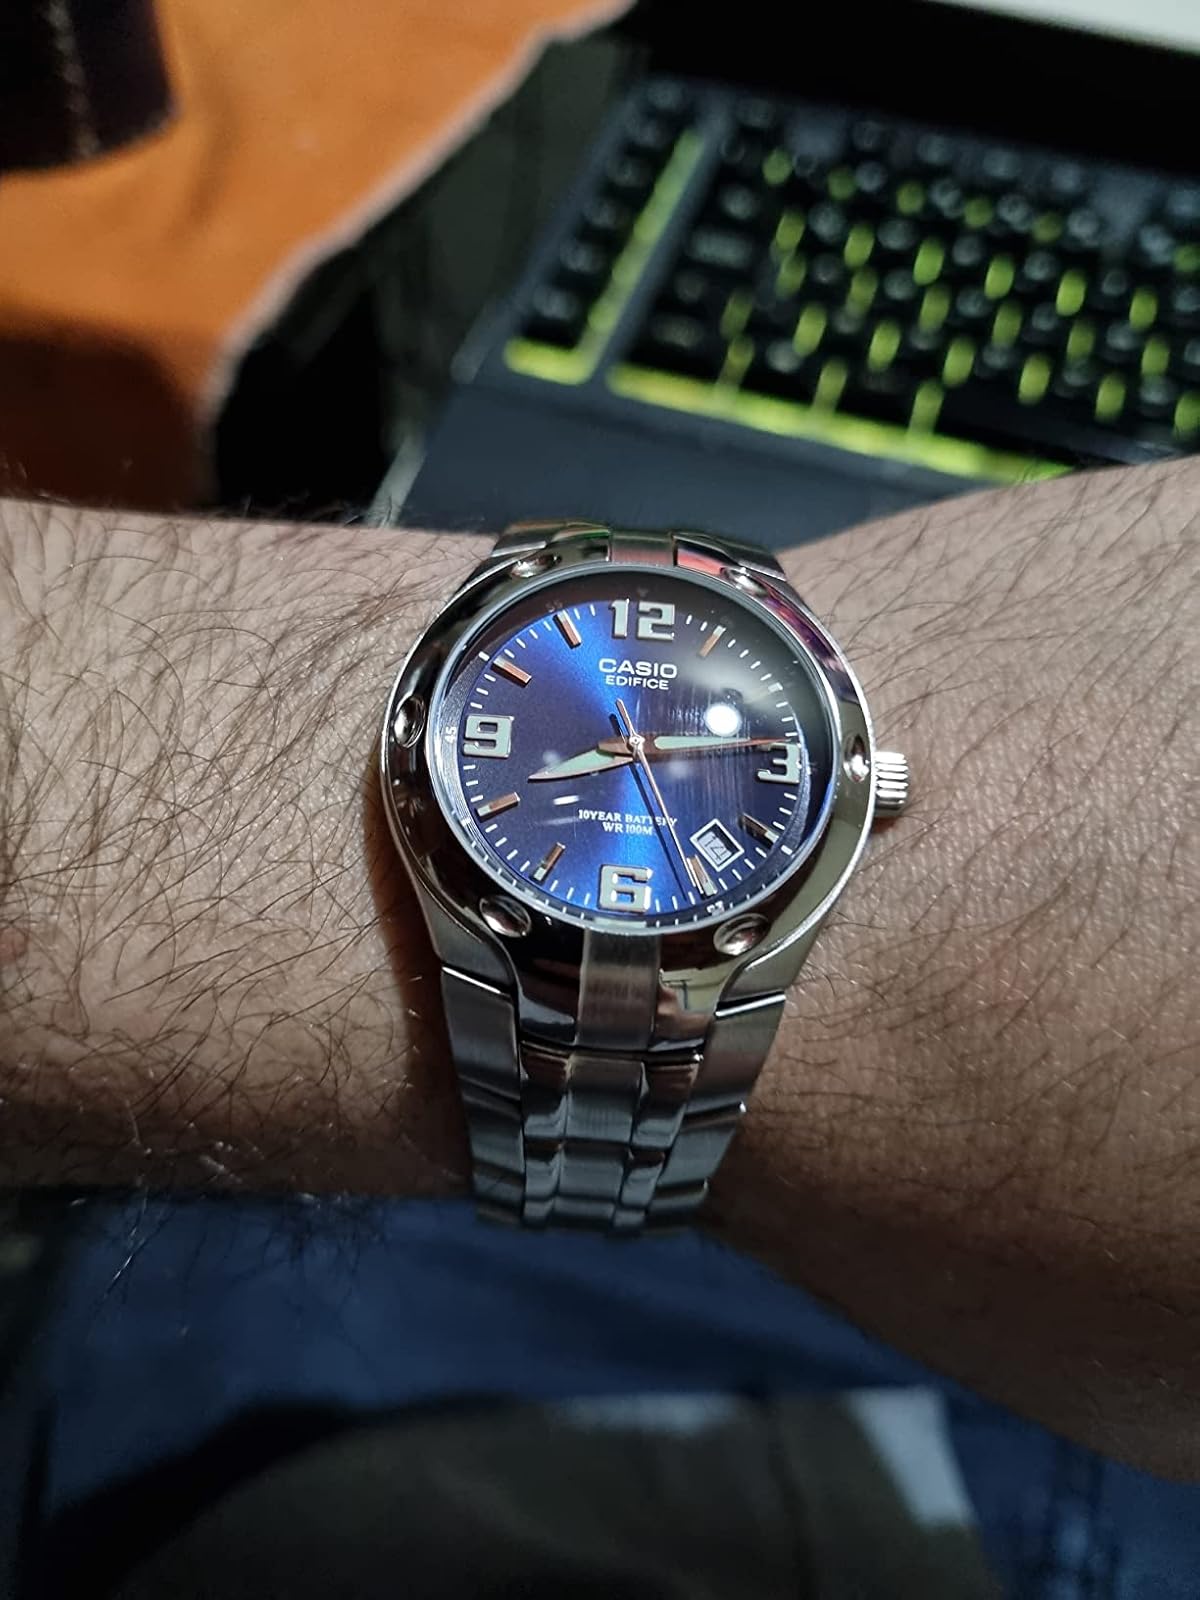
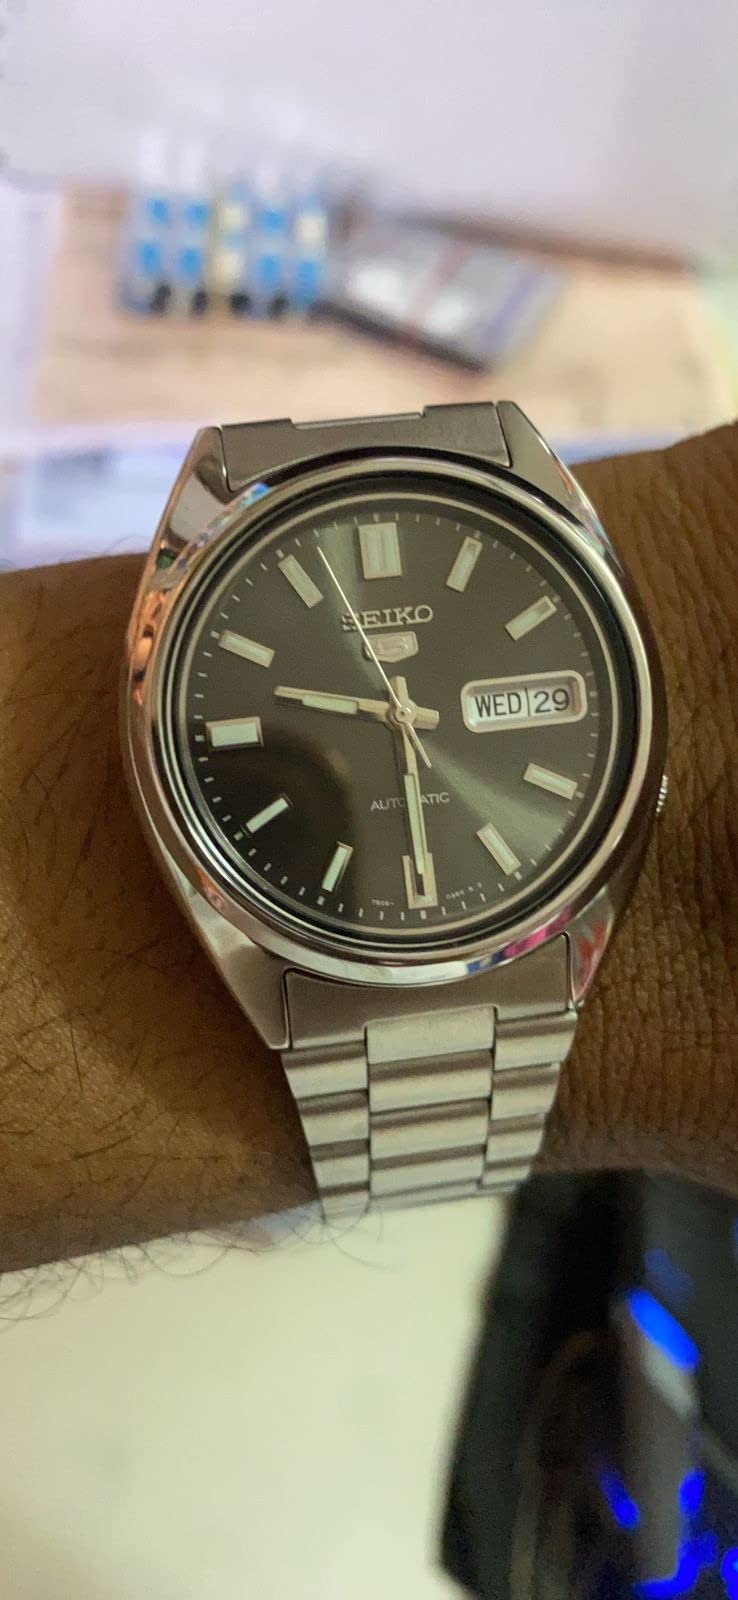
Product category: accessories_watch
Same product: no